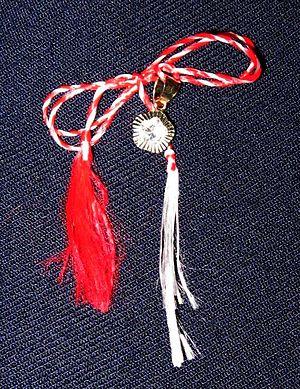
«Mărţişor», bijou en or. Română: Mărţişor, bijuterie de aur."
La Fête du 1ᵉʳ mars en Europe du Sud-Est est une fête traditionnelle bulgare, roumaine et moldave qui symbolise l’arrivée du printemps. Elle porte le nom de Martenitsa, Màrtis ou Mărțișor.
Les fêtes de printemps en Moldavie sont des fêtes importantes associées à l'idée de renouveau.